Sons of Aristocrats

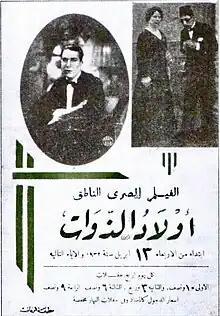
Film poster

Sons of Aristocrats is a 1932 Egyptian film directed by Mohammed Karim. It stars Youssef Wahbi and Amina Rizk. It is the first Egyptian sound film. The film was produced by Youssef Wahbi for Ramses Film and was released on April 12, 1932 by General Film Distributors.